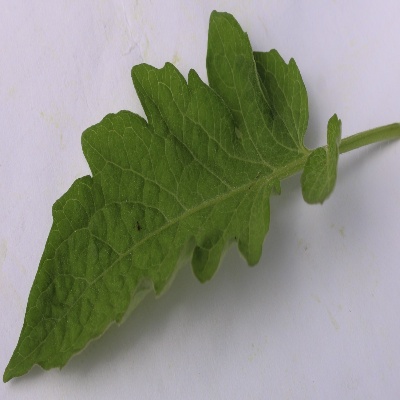
Crop: Tomato
Condition: healthy